Roddenbery Memorial Library

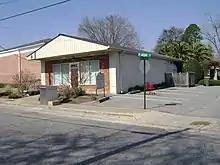
The Roddenbery Memorial Library Grady Room

The Roddenbery Memorial Library had its beginning in January 1939 when it was established as the Cairo Public Library. The initial housing for the first building was the second floor of City Hall.